Robert Hale (publishers)

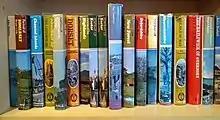
Volumes from Hale's "Portrait of" series

Hale were known for their series on British topography such as the County Books series, The Regions of Britain series, and the Portrait of series. They also published Cecil Keeling's "Pictures of Persia", which contained memoirs from his wartime service there alongside 30 colour plates.